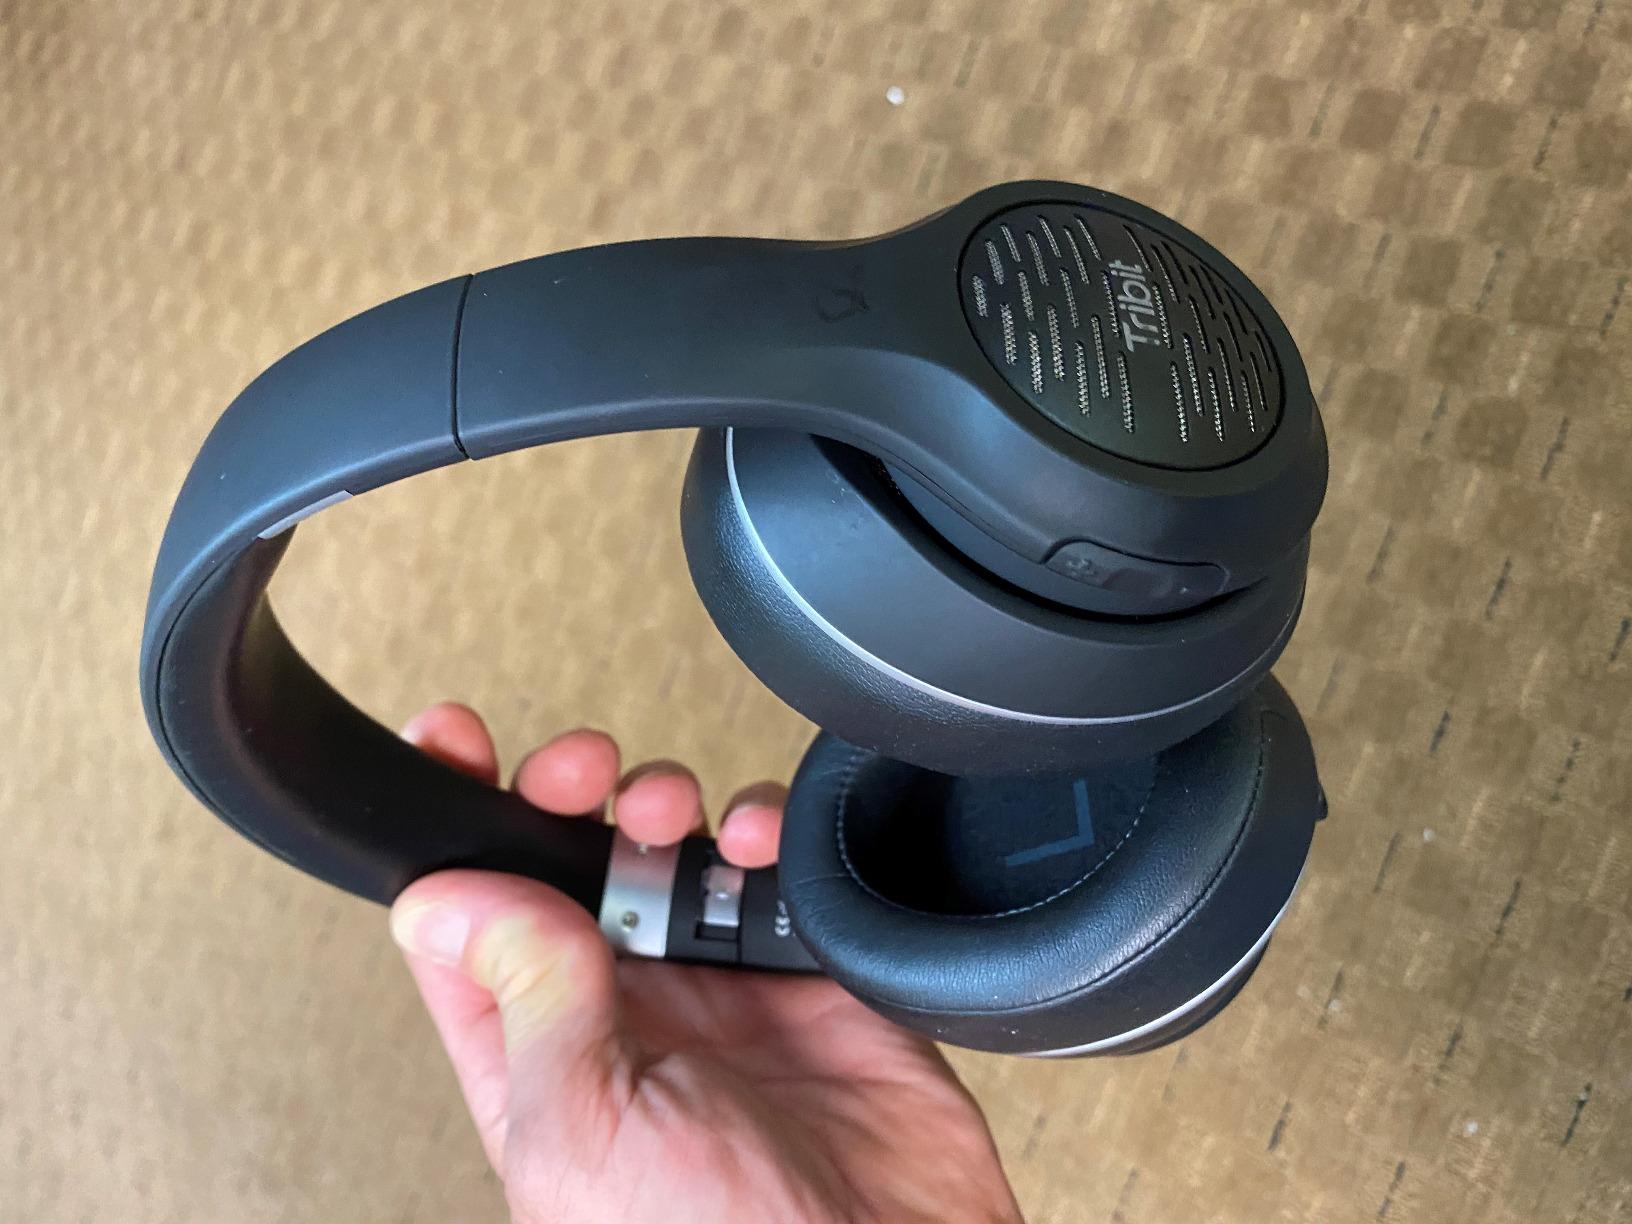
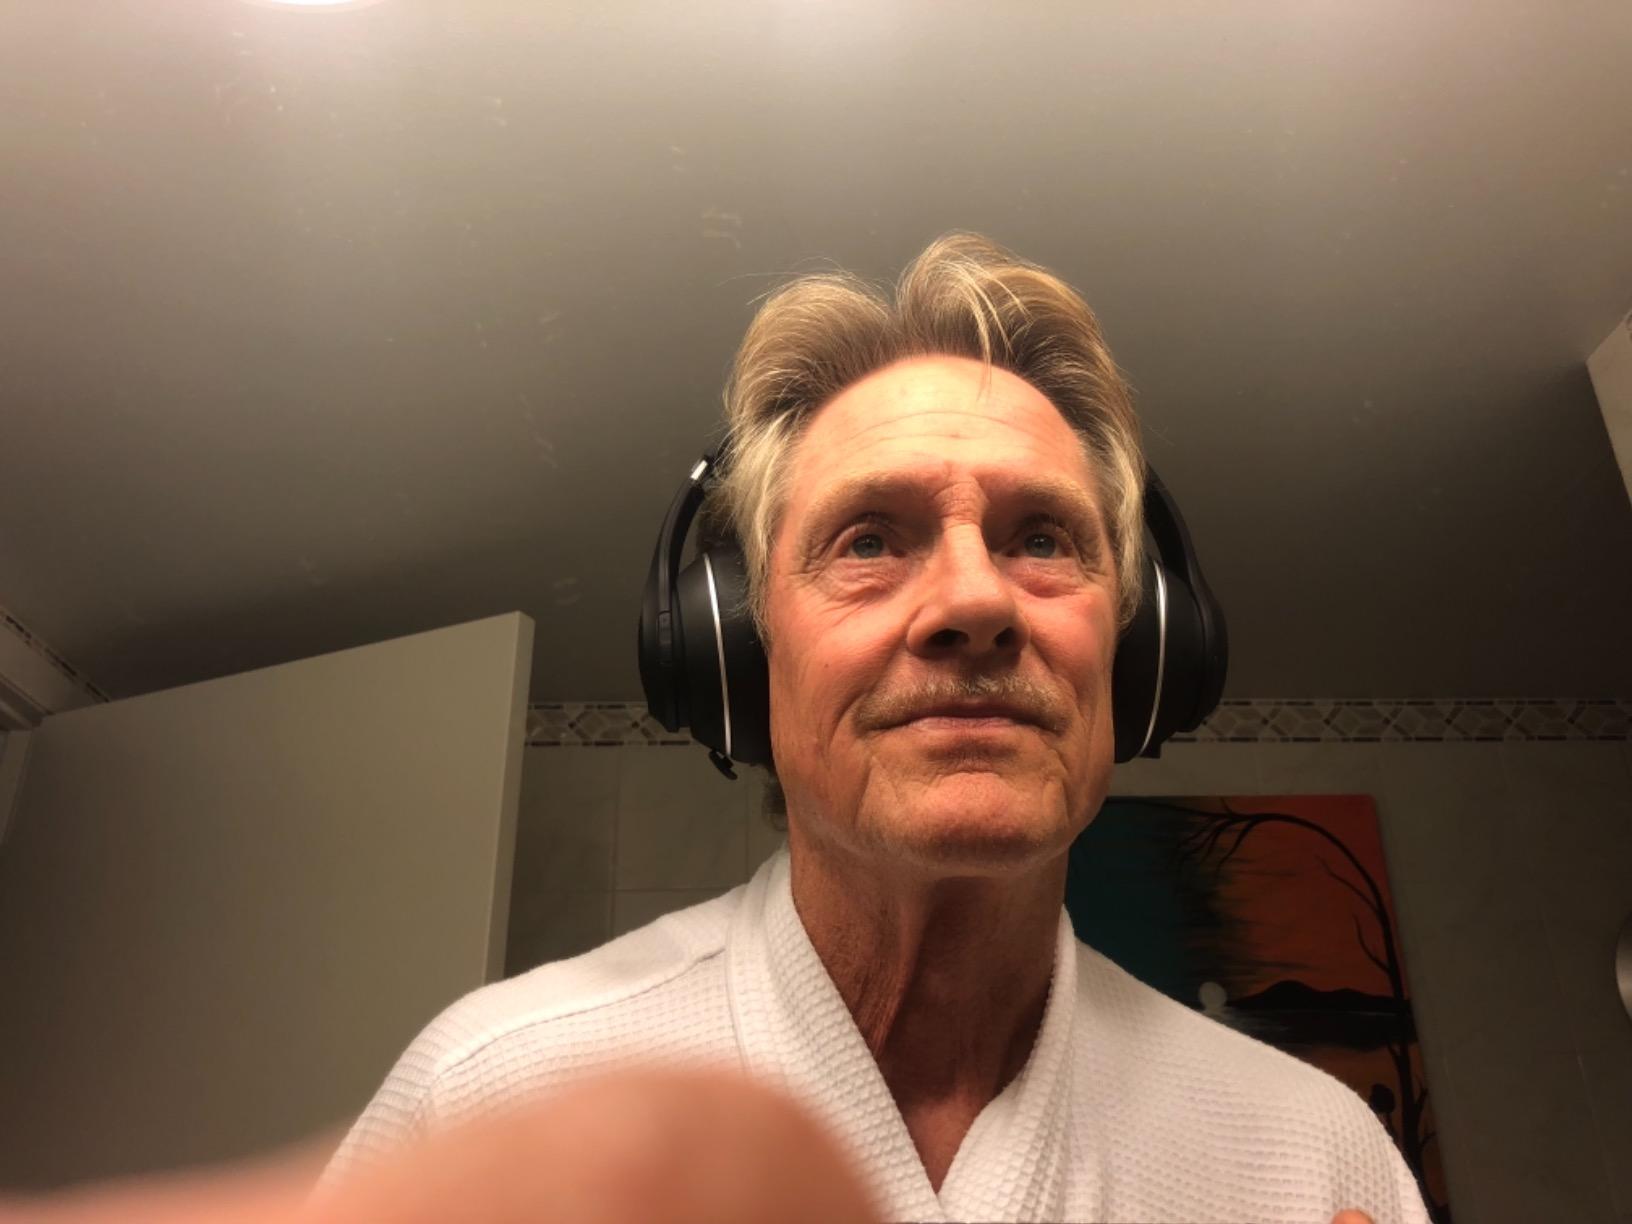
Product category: headphones
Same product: yes